Escola sem Partido

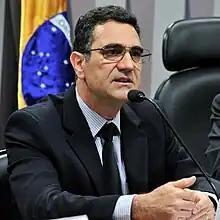
Miguel Nagib, creator of "Escola sem Partido"

Escola sem Partido (Portuguese for "Nonpartisan School") is a political movement in Brazil aimed at curbing what its supporters perceive to be ideological indoctrination in schools and universities.